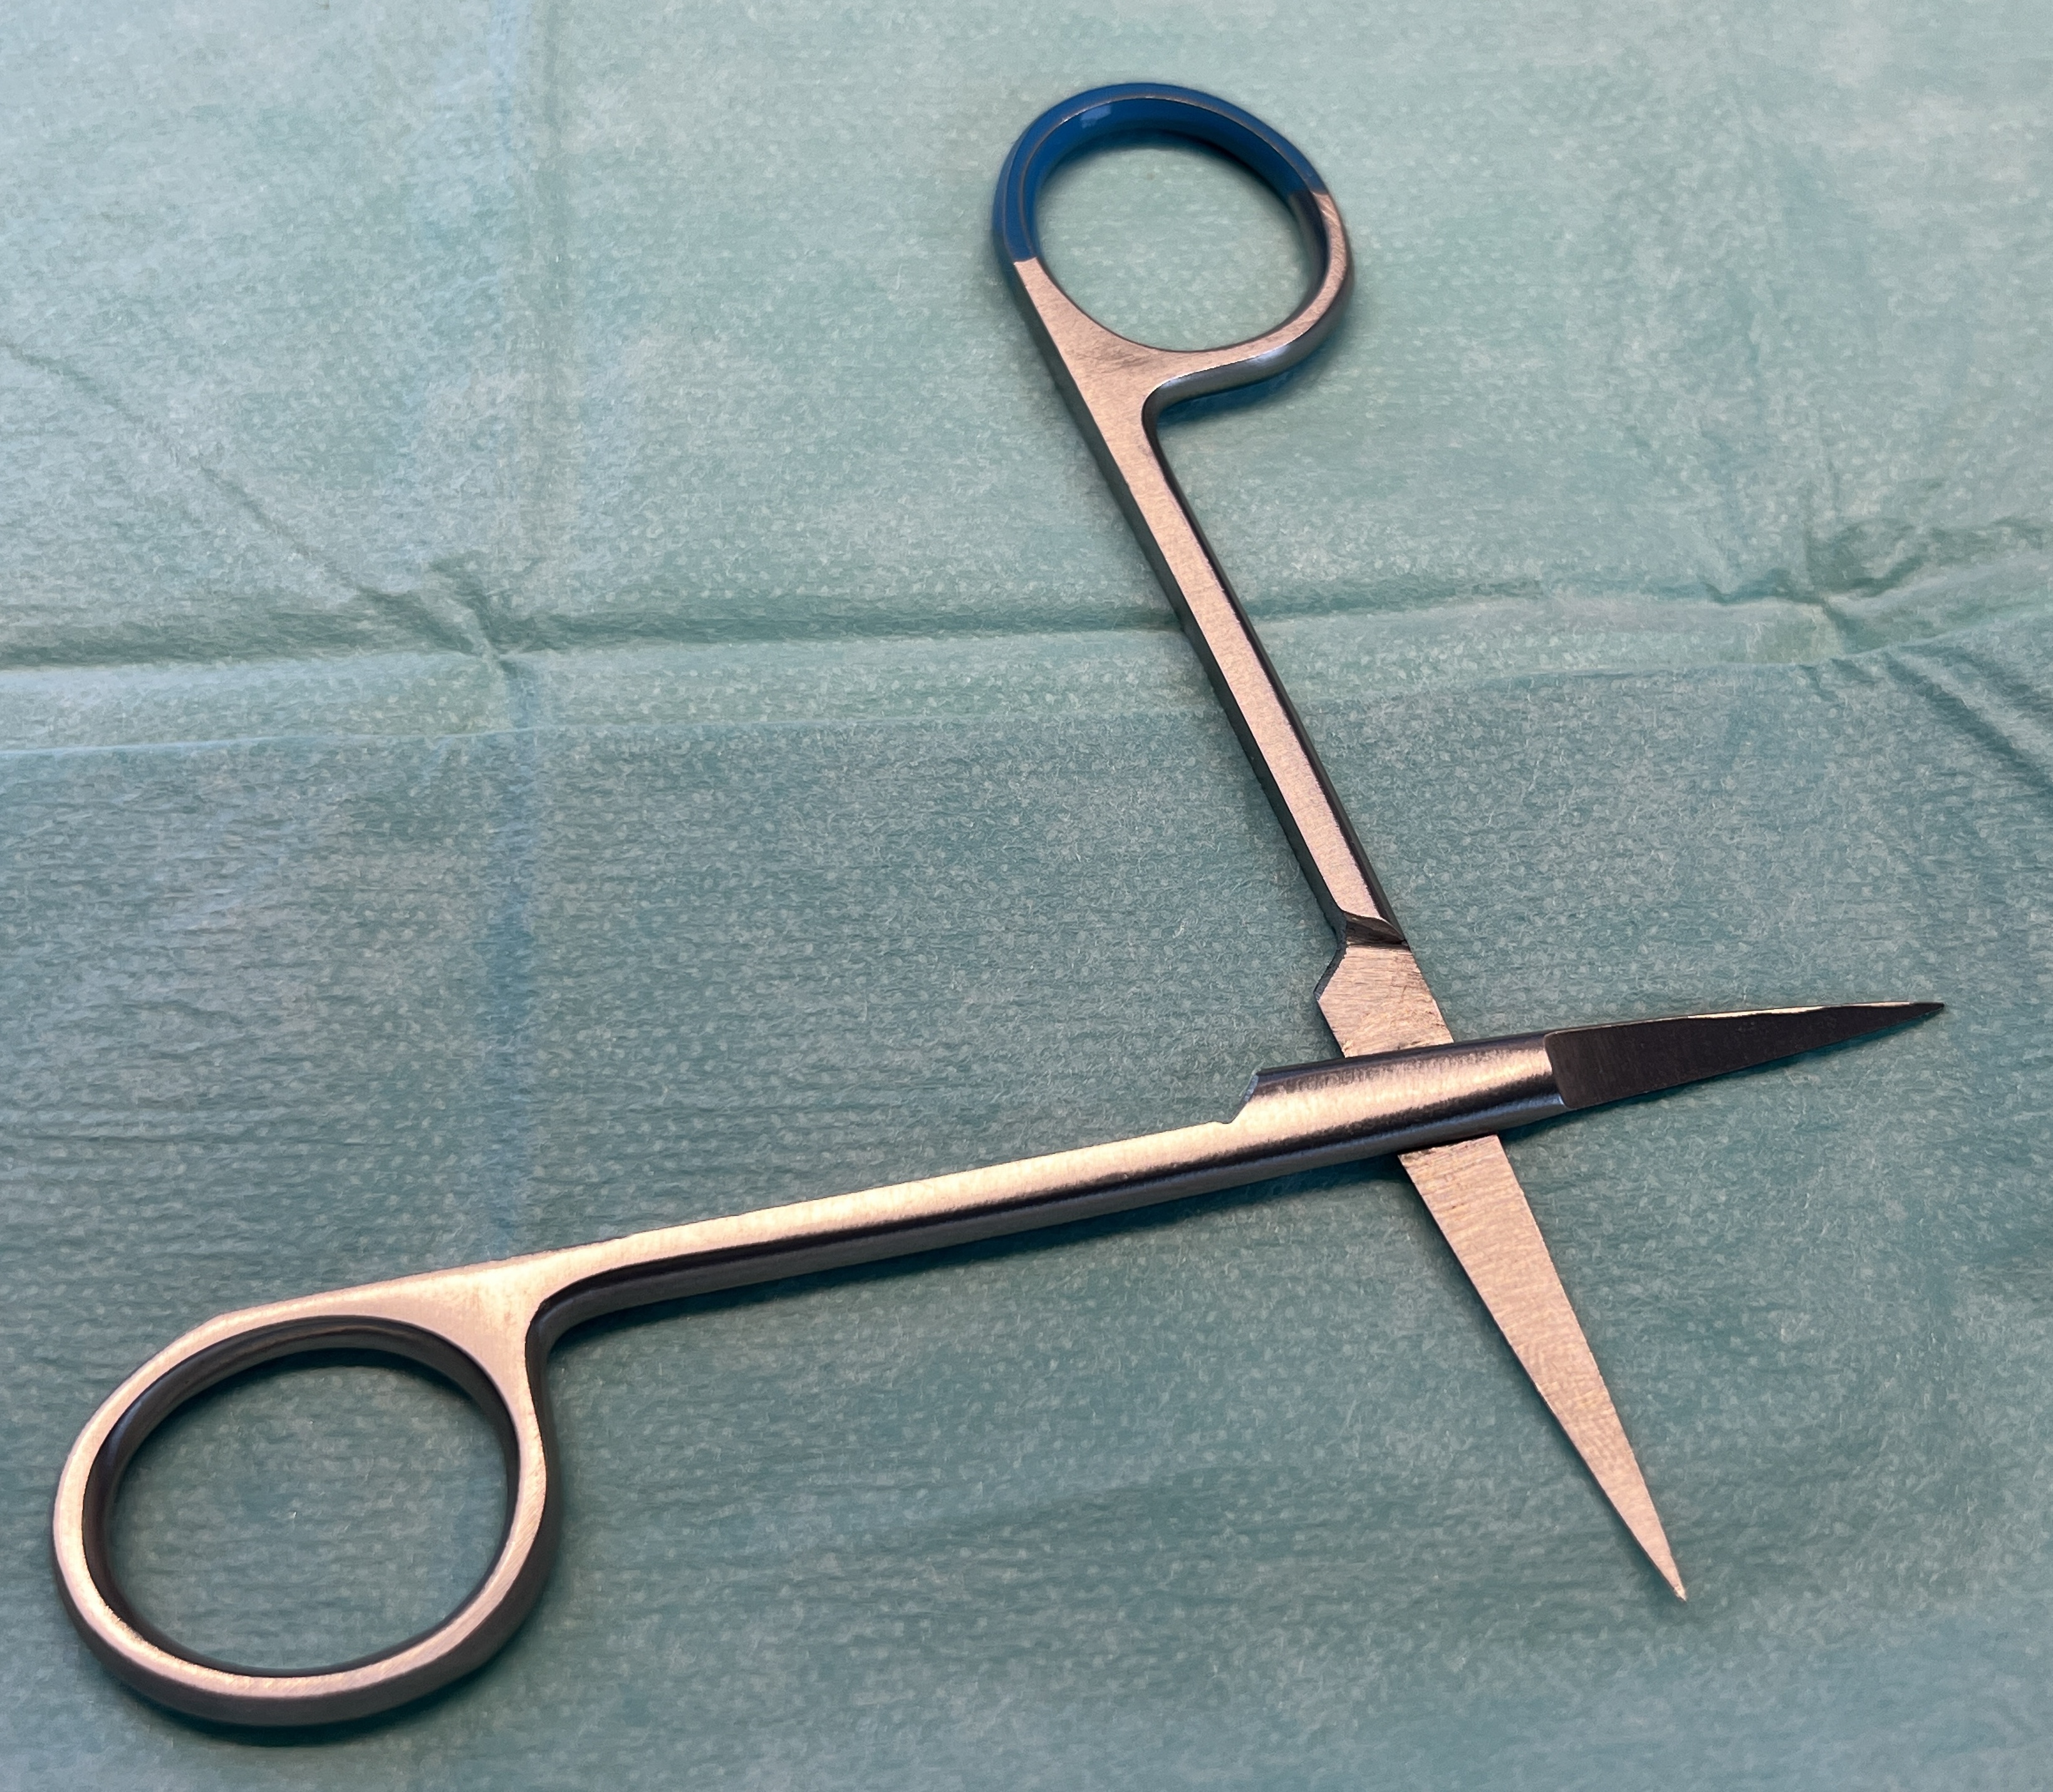
Hinged instrument state: open